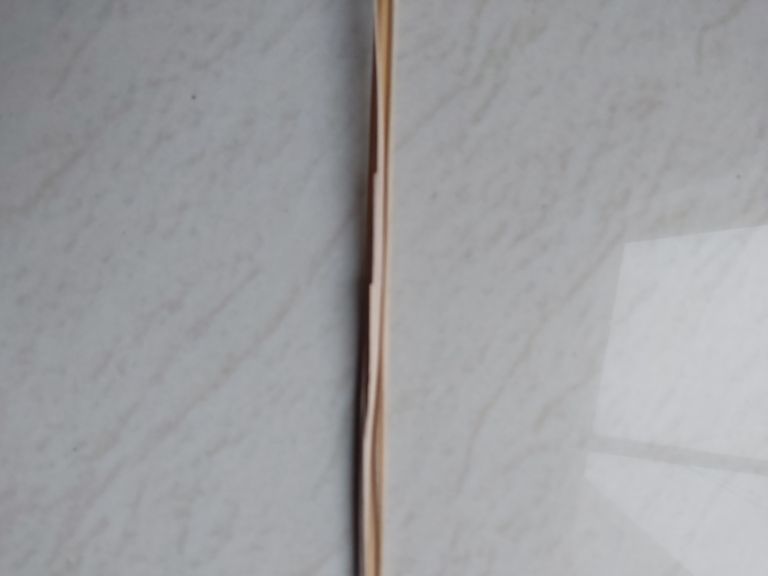
Label: Smut